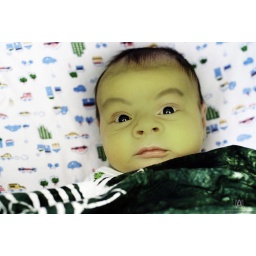
baby face painted in a green